Pierre Wibaux House

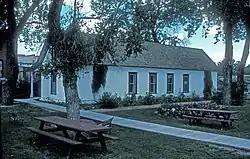

The Pierre Wibaux House is a site on the National Register of Historic Places located in Wibaux, Montana, United States. It was added to the Register on September 10, 1971.